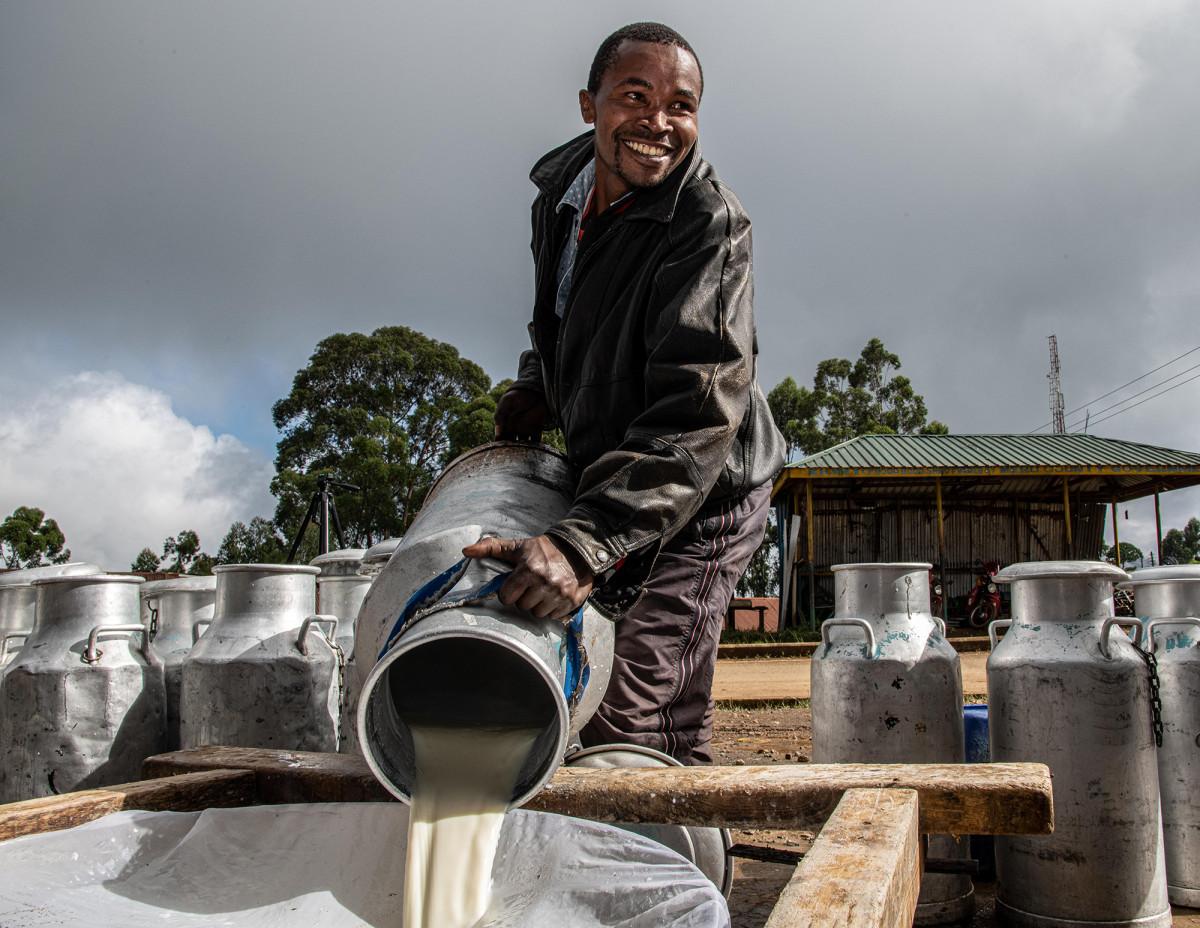
Mwanamme aliyevalia mavazi meusi, anaonekana kutabasamu. Mkononi ameshikilia mtungi wa maziwa. Anaonekana kumimina maziwa hayo kwa kichungi. Kando yake kunayo mitungi mingine ya maziwa.